Prince of Wales Hotel, Bunbury

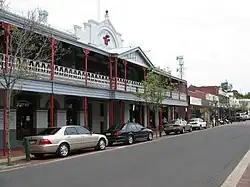
The Prince of Wales Hotel in 2006

The Prince of Wales Hotel is a heritage-listed hotel in Bunbury, Western Australia. Located at 41 Stephen Street in Bunbury's central business district, it originally opened in a house in 1882. A second building was added in 1892, and extensive renovations in 1906 joined the two structures.